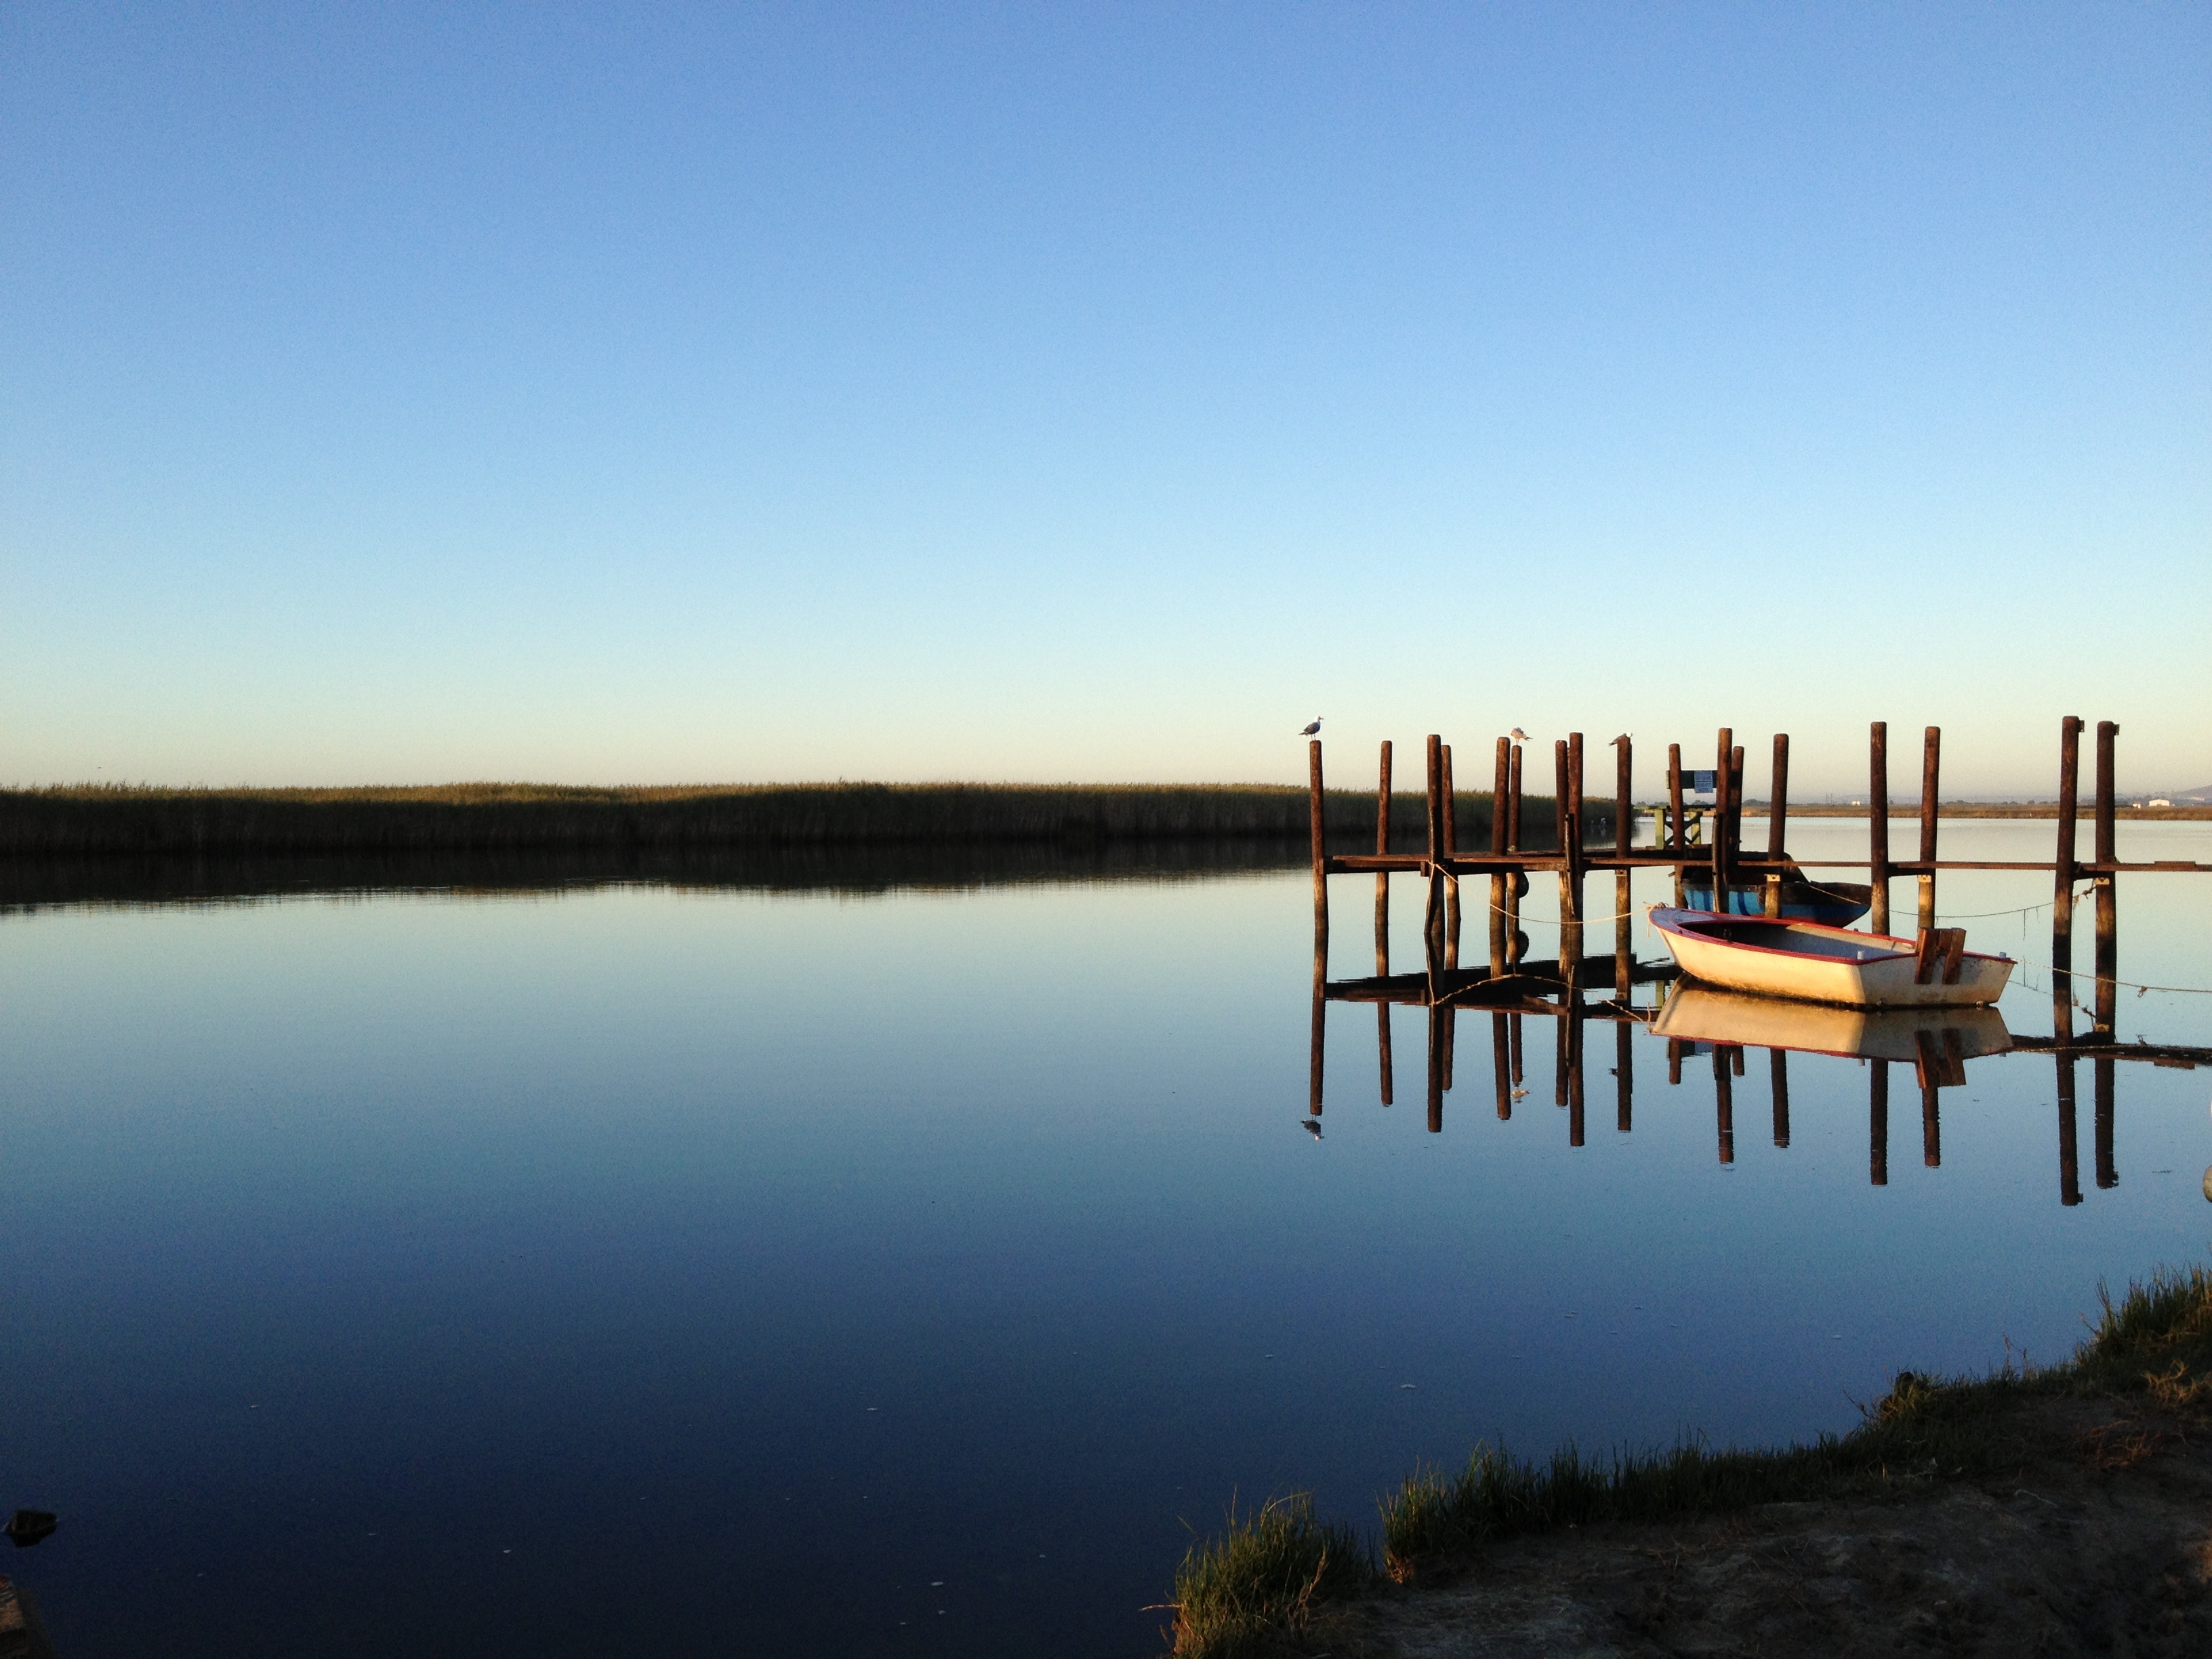
sea, water, nature, horizon, dock, sunrise, sunset, boat, morning, shore, lake, dawn, river, travel, coastline, dusk, evening, reflection, vehicle, scenic, bay, blue, reservoir, southafrica, loch